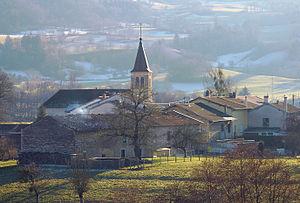
Cornod est une commune française située dans le département du Jura, en région Bourgogne-Franche-Comté.